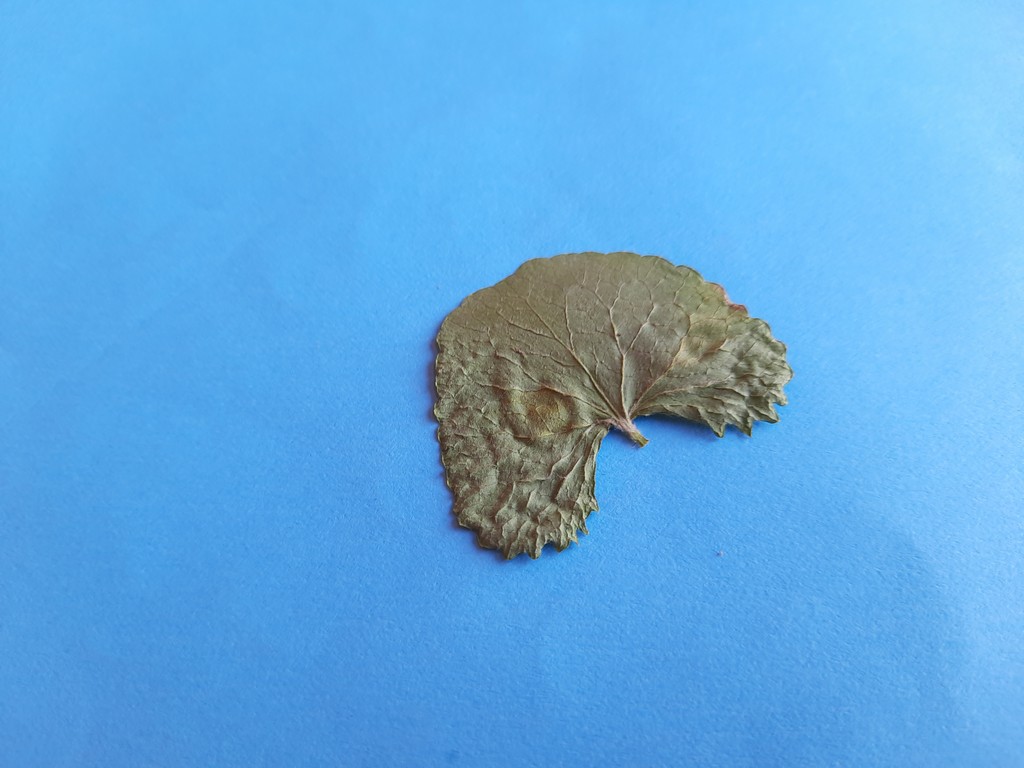
Label: Dried